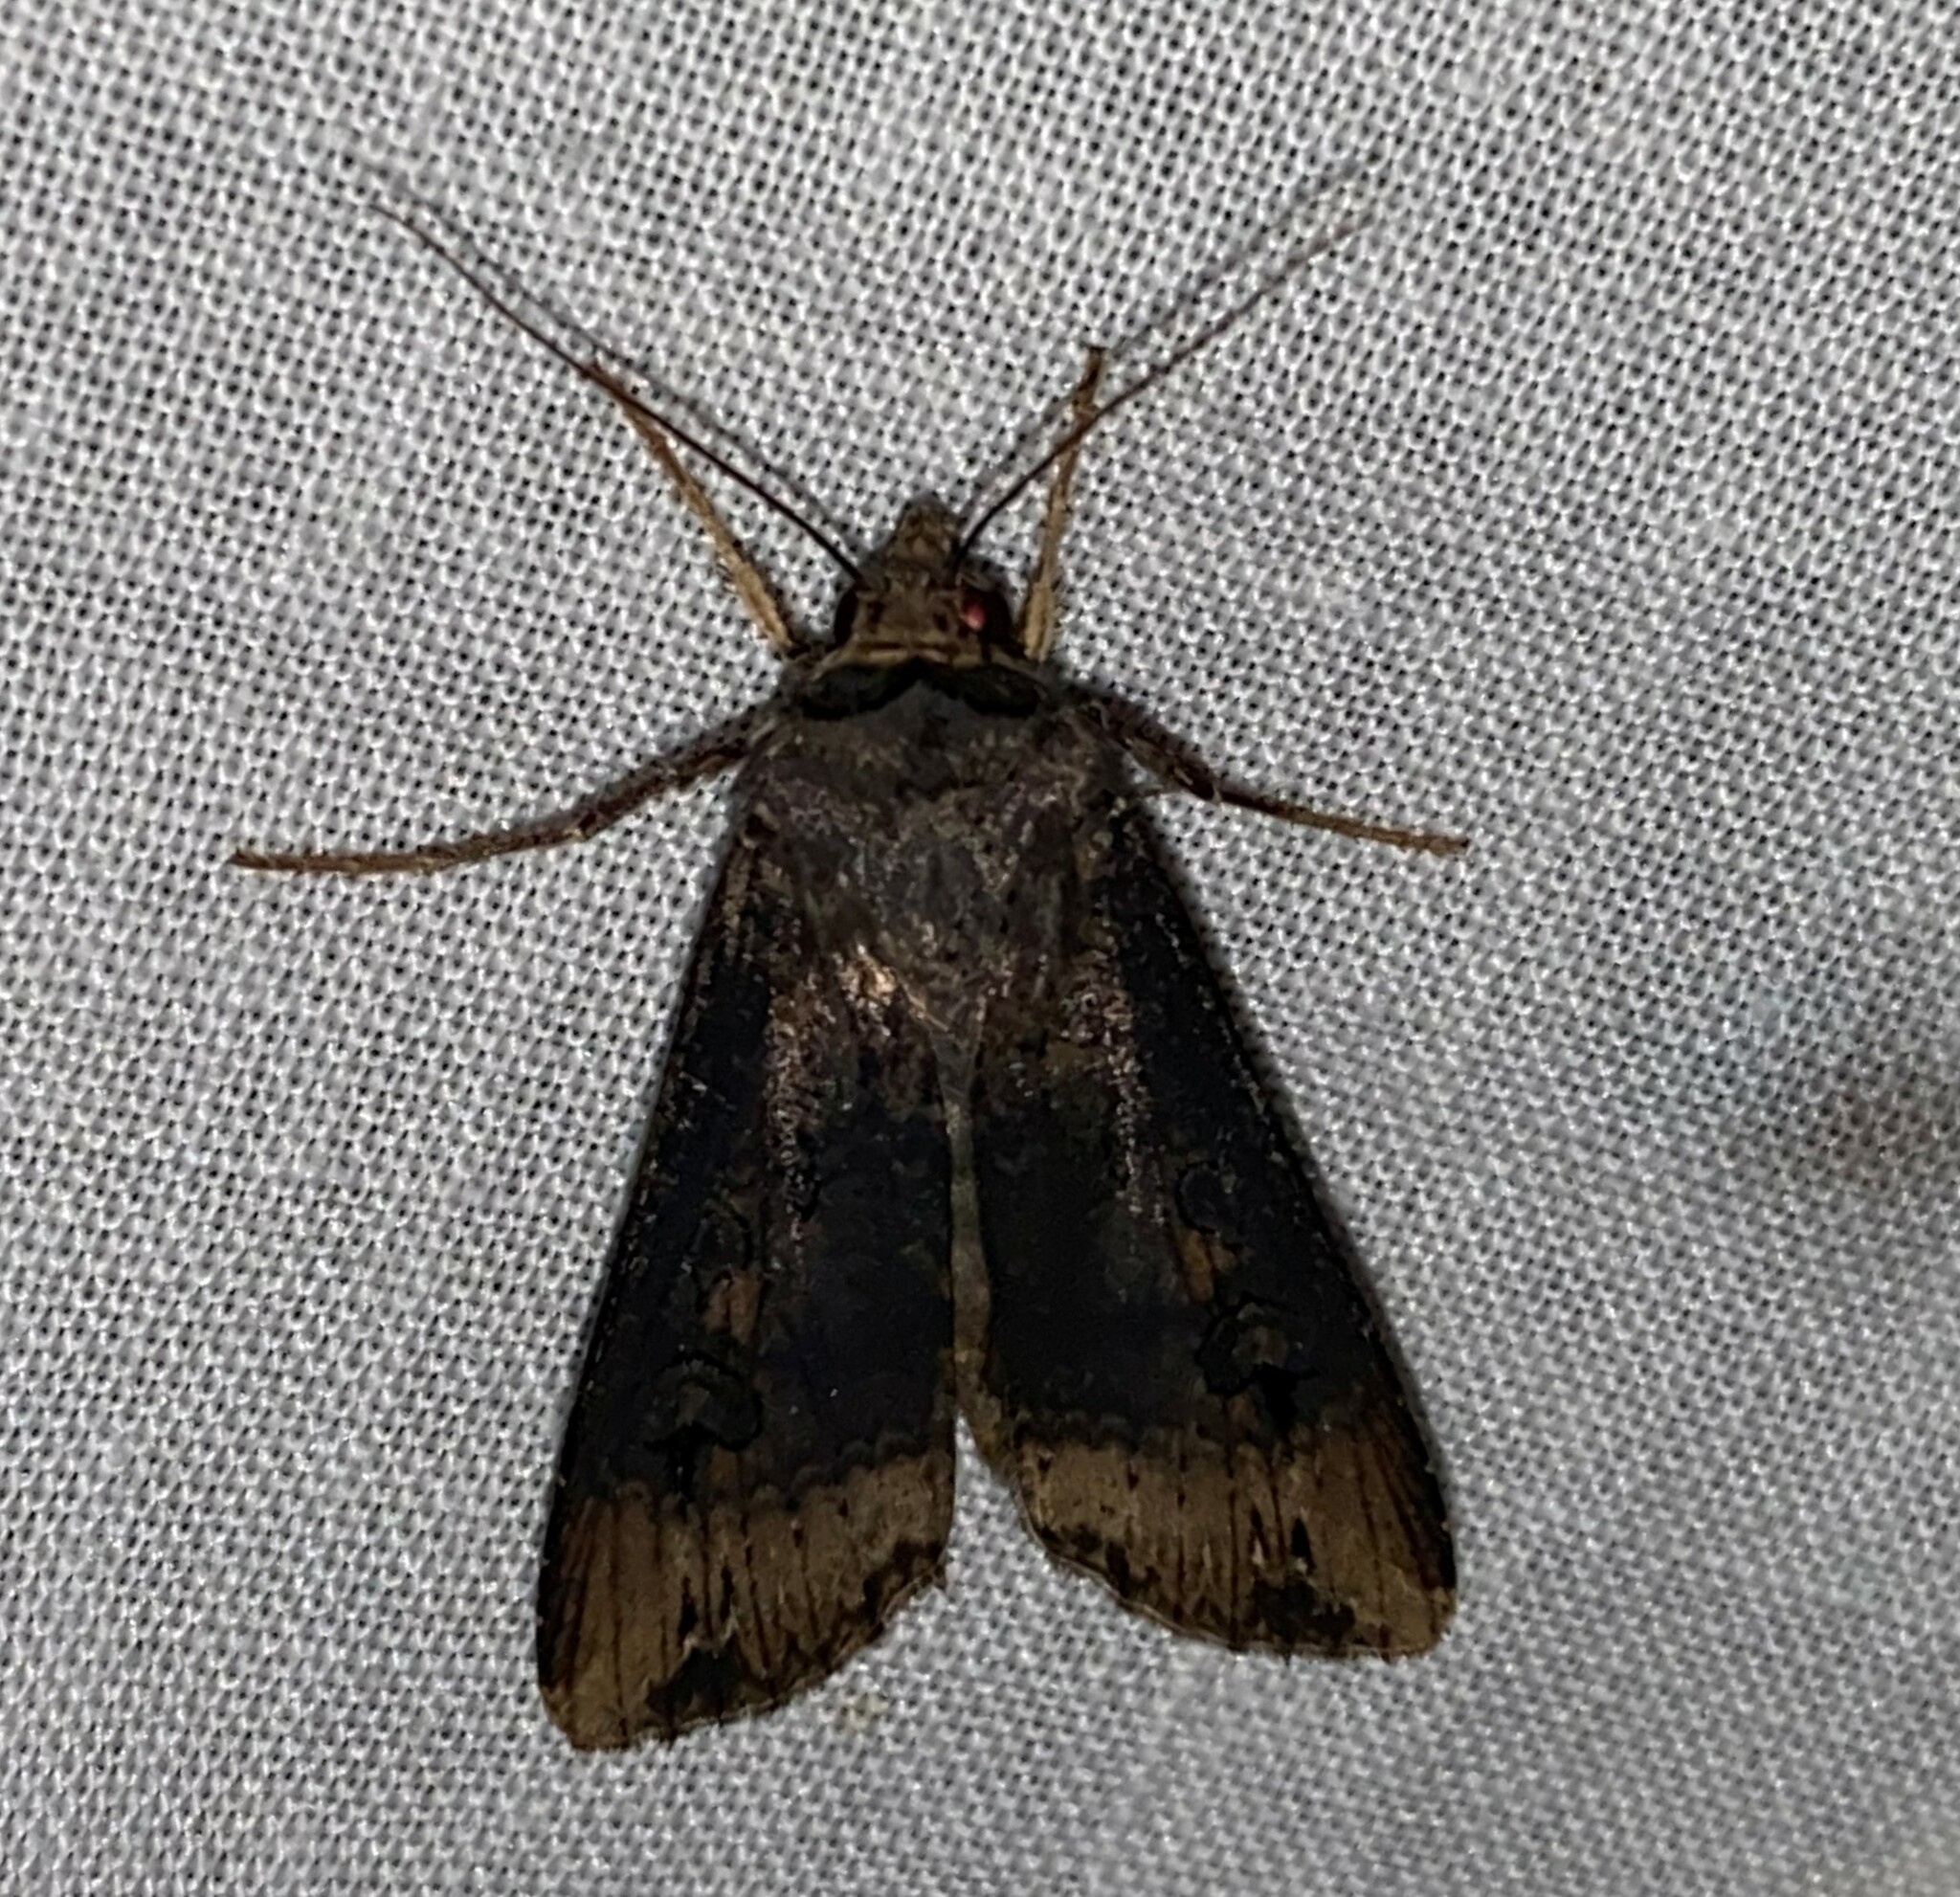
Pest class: cutworms